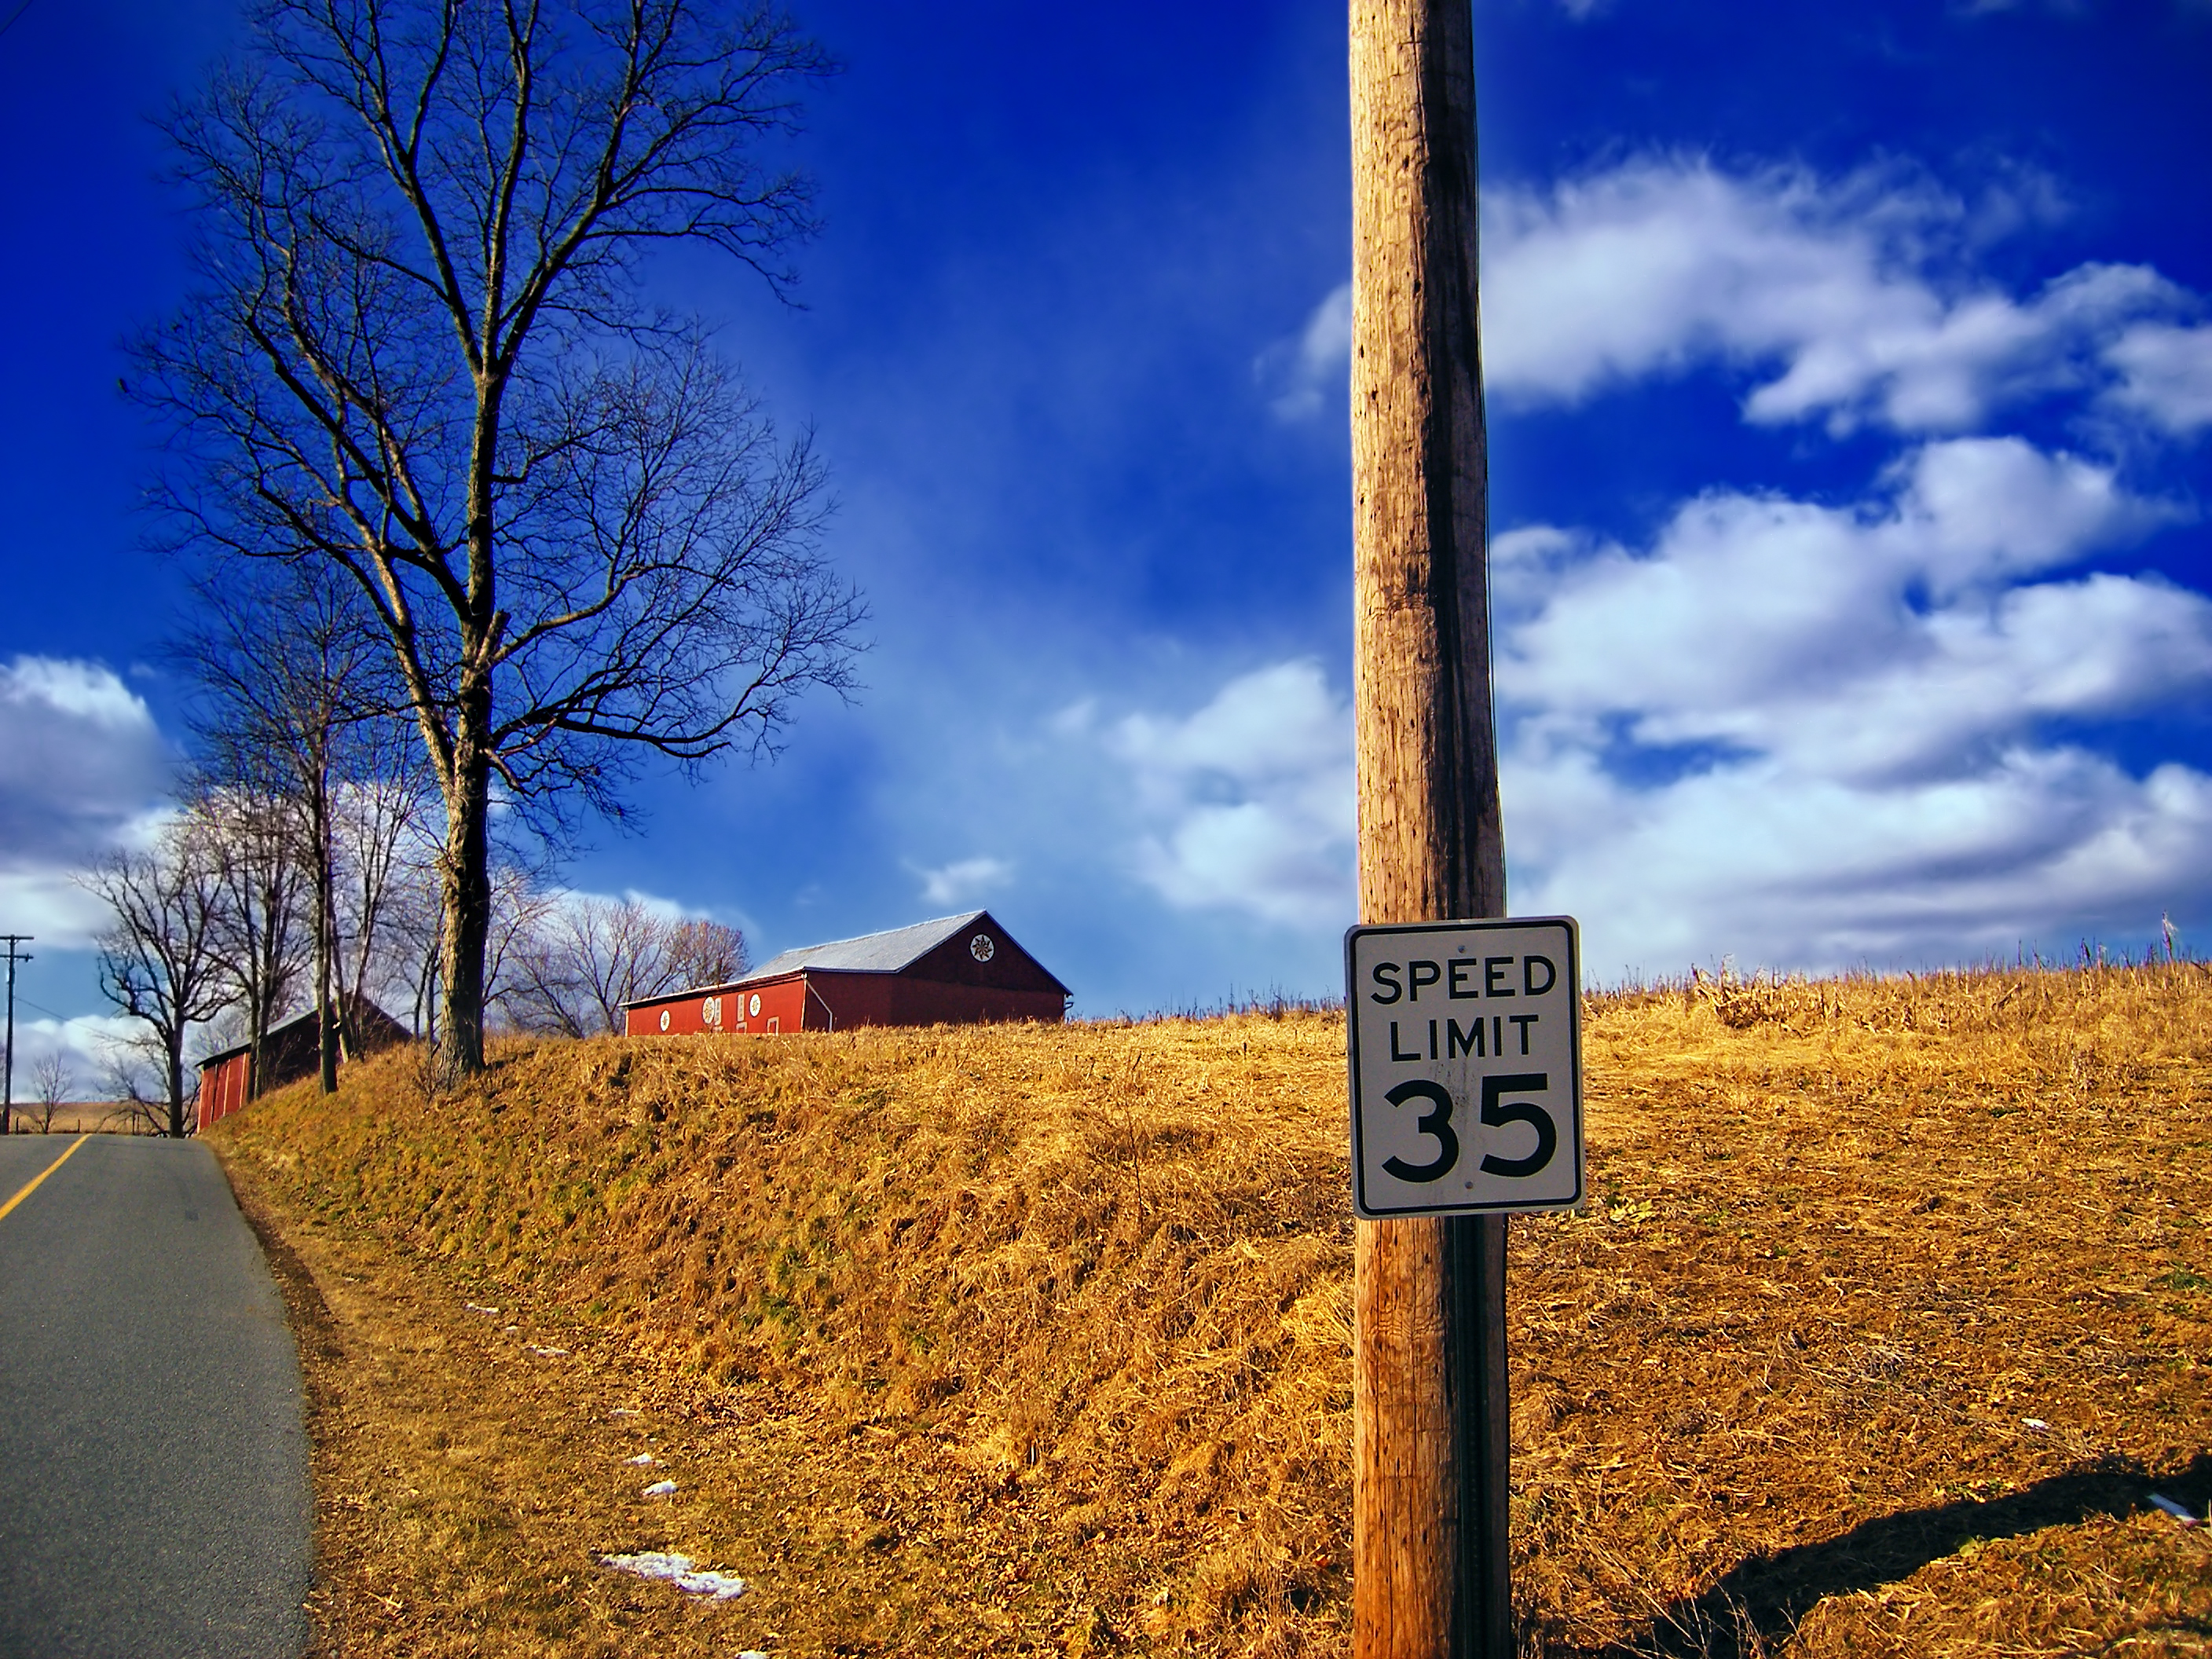
landscape, tree, nature, horizon, mountain, winter, cloud, sky, sunset, road, field, farm, sunlight, morning, hill, wind, driving, dusk, sign, evening, rural, roadsign, autumn, cumulus, season, creativecommons, clouds, pennsylvania, barns, berkscounty, pennsylvaniadutch, hexsigns, pennsylvaniagerman, brightlight, windsortownship, rural area, mountainous landforms